Lugaw

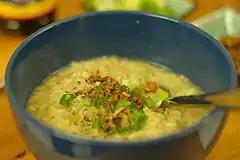
Chicken "arroz caldo" with safflower ("kasubha")

Most savory versions of "lugaw" are derived from or influenced by Chinese-style congee, introduced by Chinese-Filipino migrants. It has diverged over the centuries to use Filipino ingredients and suit the local tastes. Filipino savory "lugaw" are typically thicker than other Asian congees because they use glutinous rice. They are traditionally served with calamansi, soy sauce ("toyo"), or fish sauce ("patis") as condiments Savory "lugaw" are usually paired with meat or seafood dishes. The most common is "tokwa't baboy" (cubed tofu and pork).